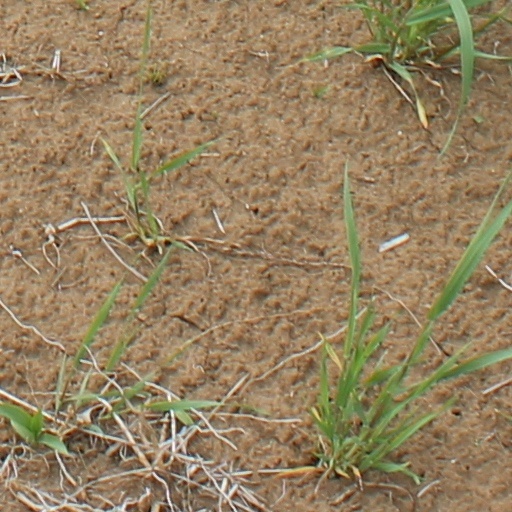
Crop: wheat